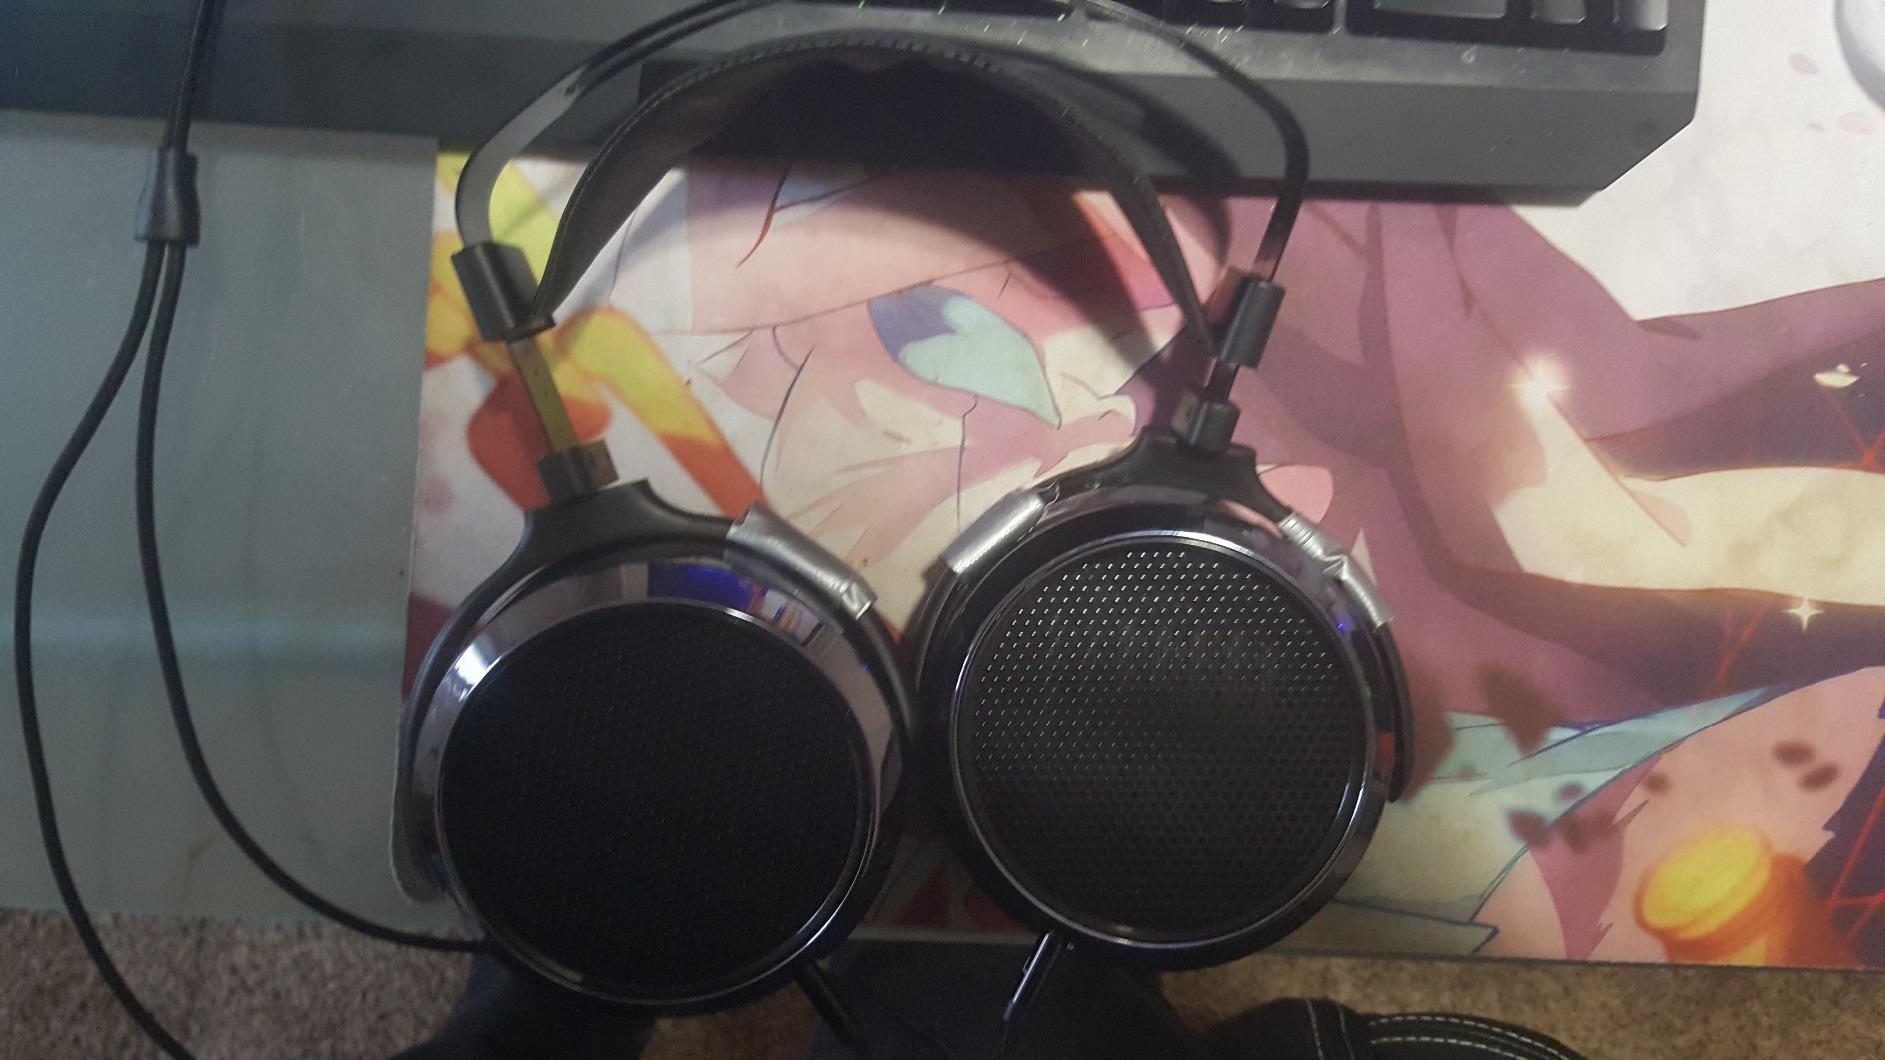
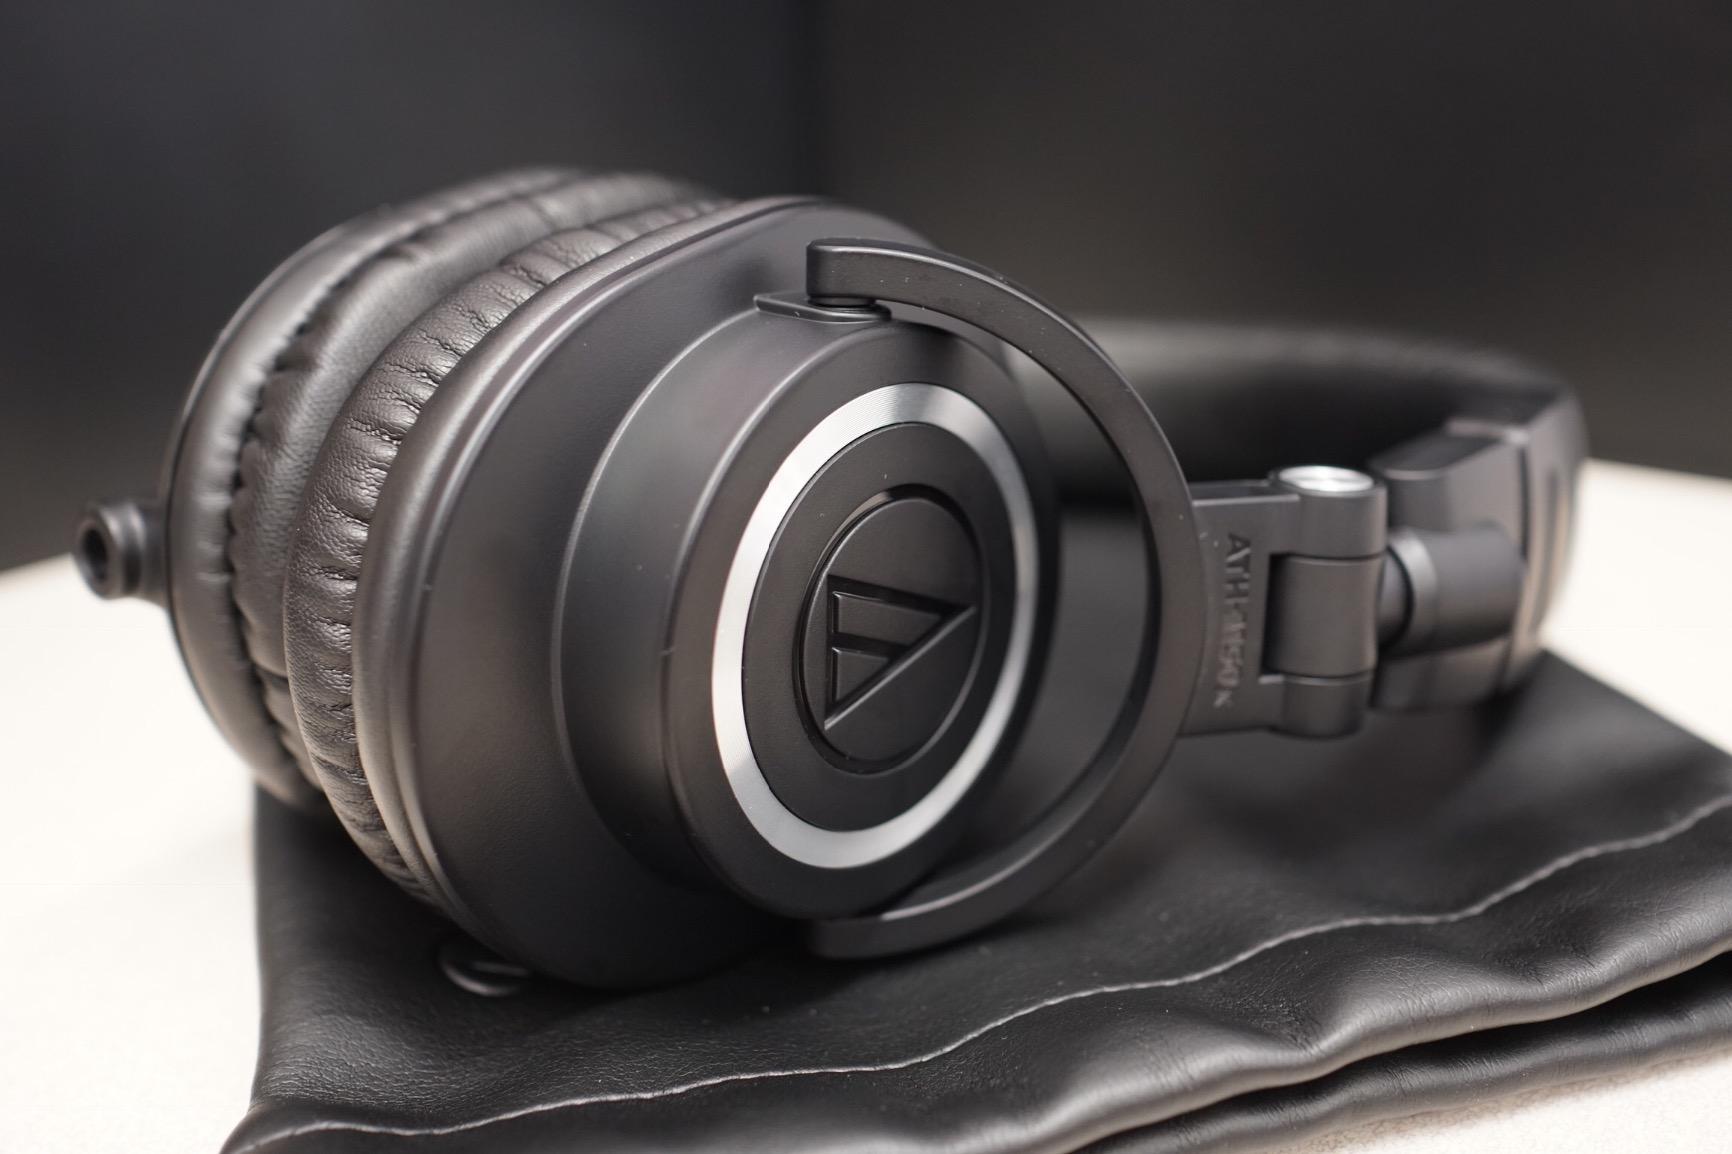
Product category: headphones
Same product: no